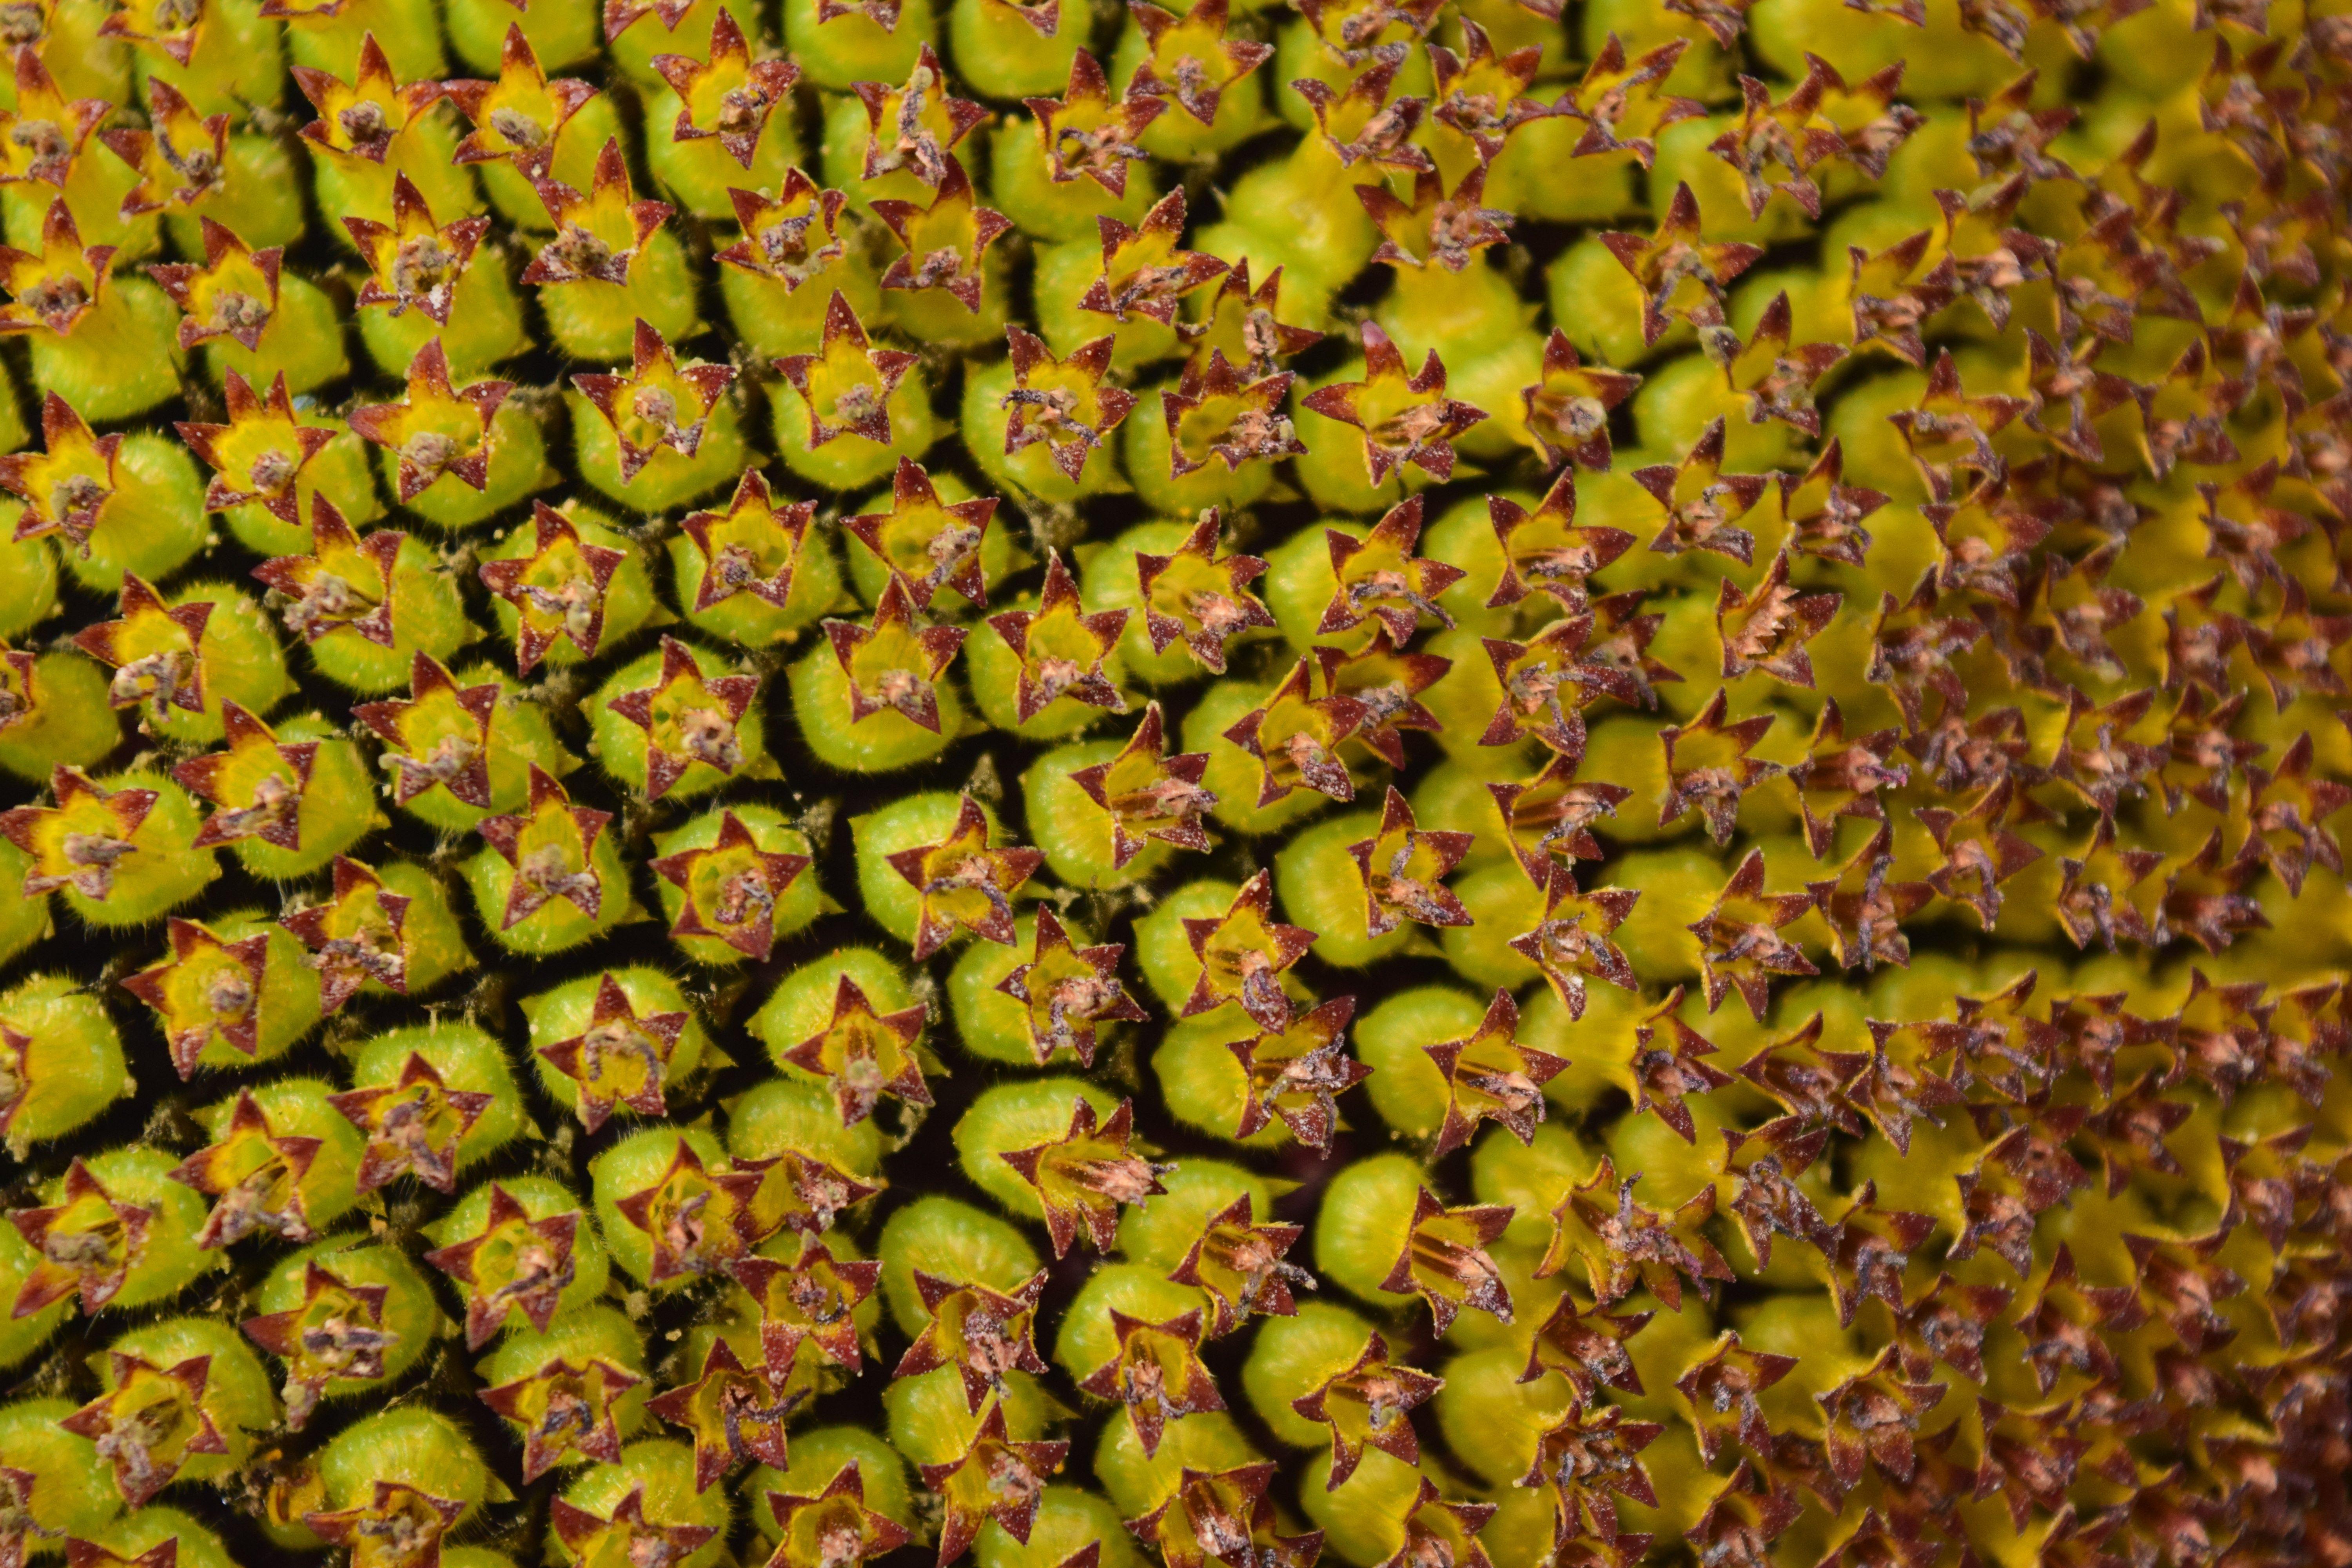
structure, plant, fruit, leaf, flower, ripe, food, green, produce, crop, macro, autumn, yellow, agriculture, close, seeds, background, sun flower, frisch, sunflower seeds, cores, flowering plant, grass family, land plant